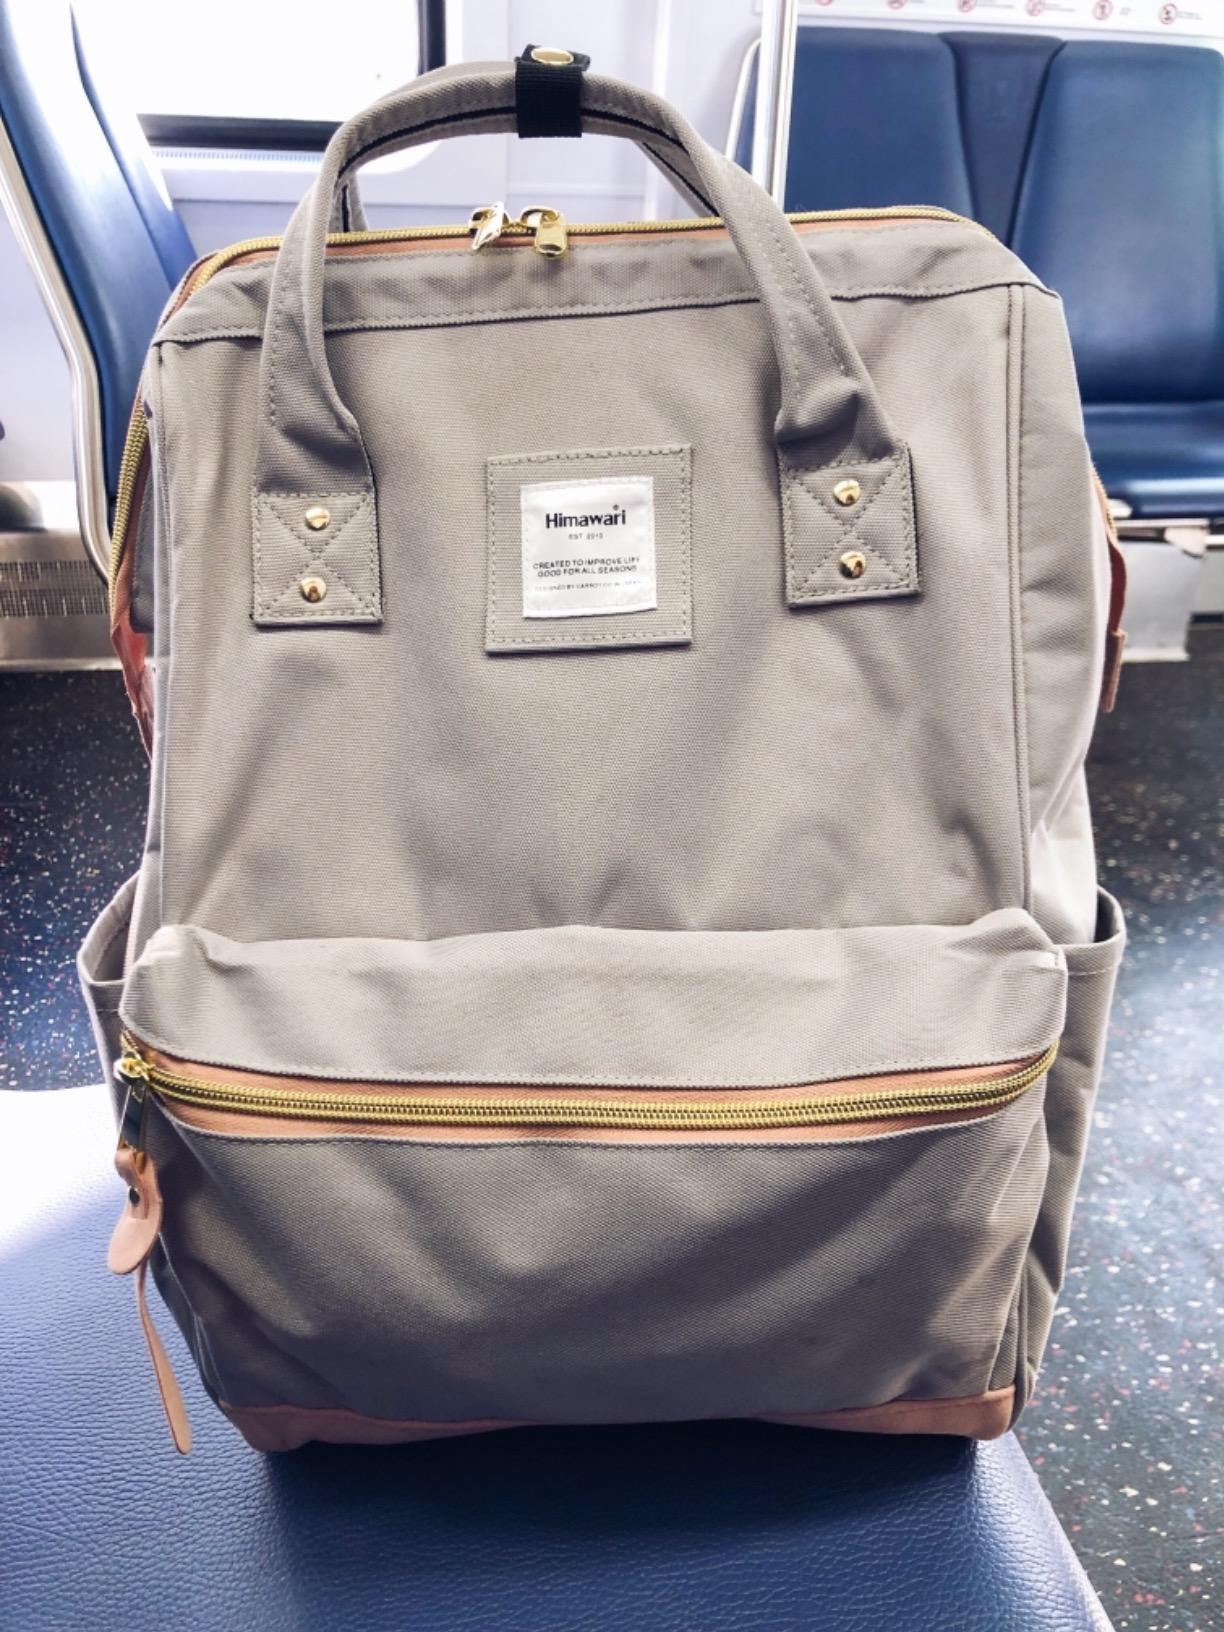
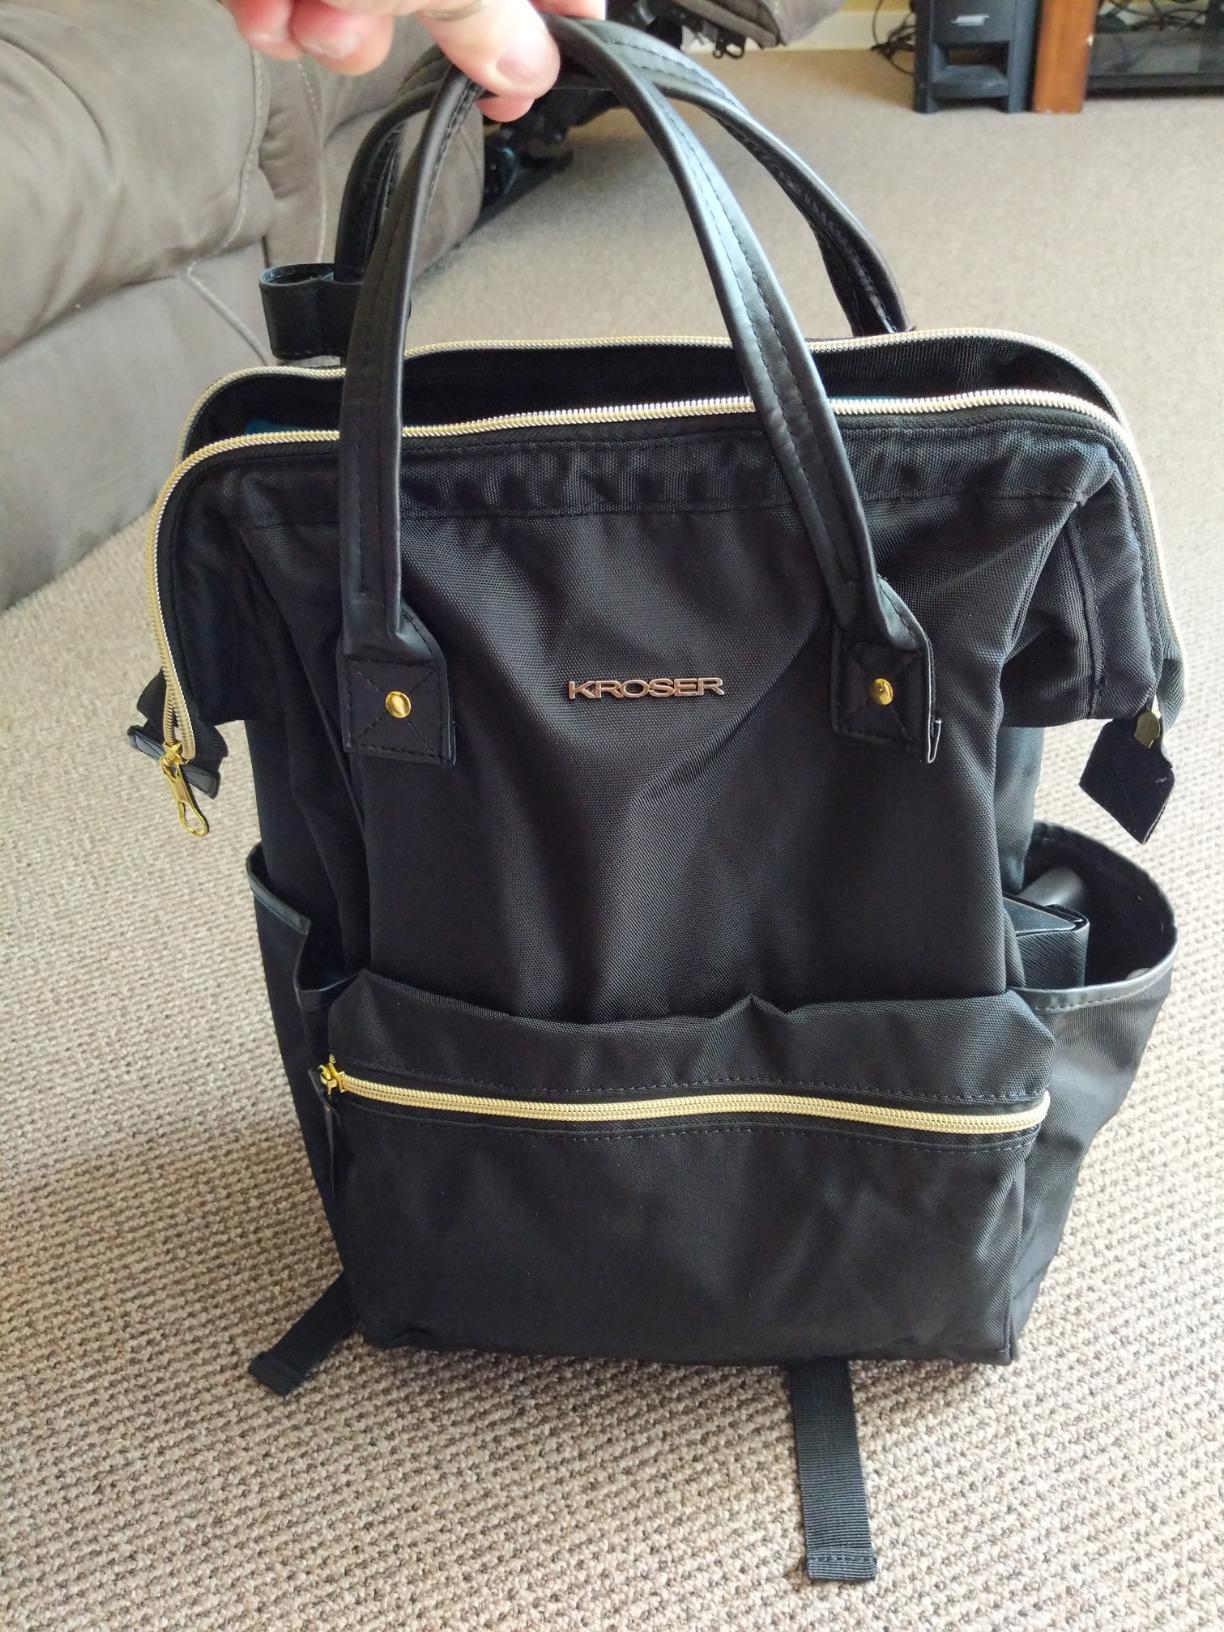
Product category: bag
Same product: no